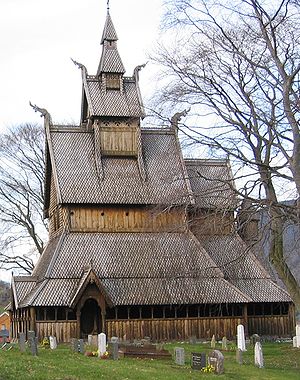
Fortidsminneforeningen
Hopperstad stavkirke
Fortidsminneforeningen er en norsk organisation som arbejder for bevaring af fortidsminder og kulturminder, særlig bygninger og bygningsmiljøer. Foreningen blev stiftet 16. december 1844 på initiativ af maleren Joachim Frich. J.C. Dahls arbejde var af afgørende betydning for at foreningen blev stiftet.